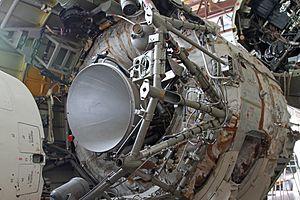
Le S1.5400 est un moteur-fusée à ergols liquides soviétique de 7 tonnes de poussée utilisant un mélange d'ergols Kérosène / Oxygène liquide utilisé pour propulser l'étage supérieur Bloc L du lanceur Molnia. Il s'agit du premier moteur ayant mis en œuvre le cycle à combustion étagée présentant l'avantage d'une impulsion spécifique particulièrement élevée. Plus de 320 exemplaires de ce moteur conçu par l'OKB 1 ont volé entre 1960 et 2010, date du retrait du lanceur Molnia.
Molnia est un lanceur soviétique développé au début des années 1960 à partir de la fusée Vostok pour lancer des sondes spatiales vers Mars, Vénus et la Lune. À partir du début des années 1970 il est quasiment exclusivement utilisé pour lancer des satellites d'alerte précoce US-K et des satellites de télécommunications Molnia qui présentent la particularité de circuler sur le même type d'orbite elliptique haute dite orbite de Molnia.